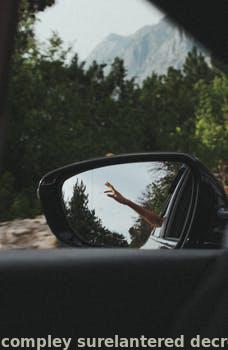
Label: Watermark